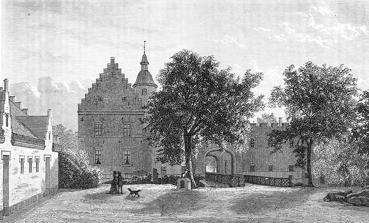
Building: Broholm
Country: Unknown
Year built: 1644
Manor House in Funen, Denmark Broholm, an old manor of 1326 located in Funen County, Denmark, 1873 Broholm is an estate and manor house in the parish of Gudme , some 10 km (6.2 mi) northeast of Svendborg , on the Danish island of Funen . The private estate has 591 ha, 168 ha being arable , 395 ha being forest and 28 ha in meadows . There are ten rental properties on the estate as well as an equestrian center with outdoor and indoor riding arenas. Denmark's biggest gold hoard from the Migration Period was found at Broholm. History In 1326 the estate was owned by Absalon Jonsen Ulfeldt. From 1641 , it was inherited by the Skeel and Sehested families for whom it was the seat from 1759 to 1930. The main wing with its round tower was built for Otte Skeel in 1644. In 1839 , it was renovated in the Neo-Gothic style by Gustav Friedrich Hetsch . The corner tower was added in 1895 and the south wing in 1905. Substantial renovation and adaptation work was carried out in the 1920s and the 1950s. Part of the premises has now been converted into a hotel. There is also a museum of antiquities on the estate. Archaeological finds One of the archaeological open-air themes recorded is of an antiquary of a log cabin built with flint axes . N.F.B. Sehested, a nobleman of Danish descent, collected flint axes between 1878 and 1881. With these archaeological finds he built a log cabin by using them as tools by handling and sharing them. The cabin was completed in 1887. This cabin was made initially in the Broholm estate where it has been restored. The Museum of North Antiquities is part of the manor and it has 10,000 antiquaries collected by Sehested, then (1881), owner of the manor. These antiquaries are a collection from an area of 5 miles (8.0 km) around the manor house. These finds are dated to the Stone , Bronze and Iron ages. In addition, some gold ornaments were also found on the estate. Excavations revealed the Broholm gold hoard with an approximate weight of 4.15 kg. Deemed to be the biggest gold hoard of the country from the Migration Period , items include golden bracteates , as well as necklaces and pieces worn on the arm. Broholm dog Broholmer dog The estate is also famous for breeding of Broholmer dogs , of the St. Bernard Dog class of dogs with short hair with links to the pedigree of German Bulldog . These dogs are reported to be a common sight in the Copenhagen neighborhood. It is a national breed and the Copenhagen Kennel Club was charged with breeding them and establishing their pedigree. The Danish dog is also reported to be closely related to the English Mastiff . The better specimens are bred in the Broholm estate and hence given the name Broholmer Dogs References